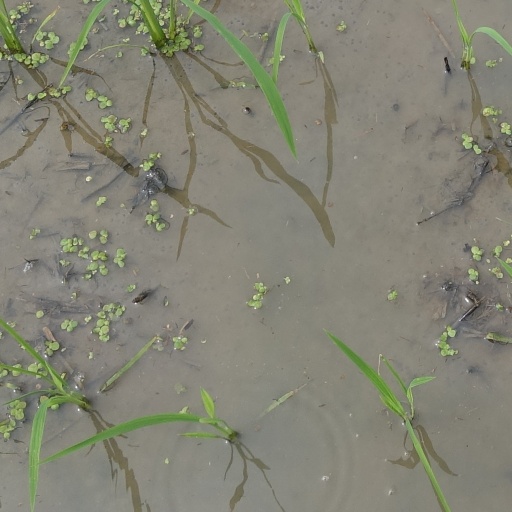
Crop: rice